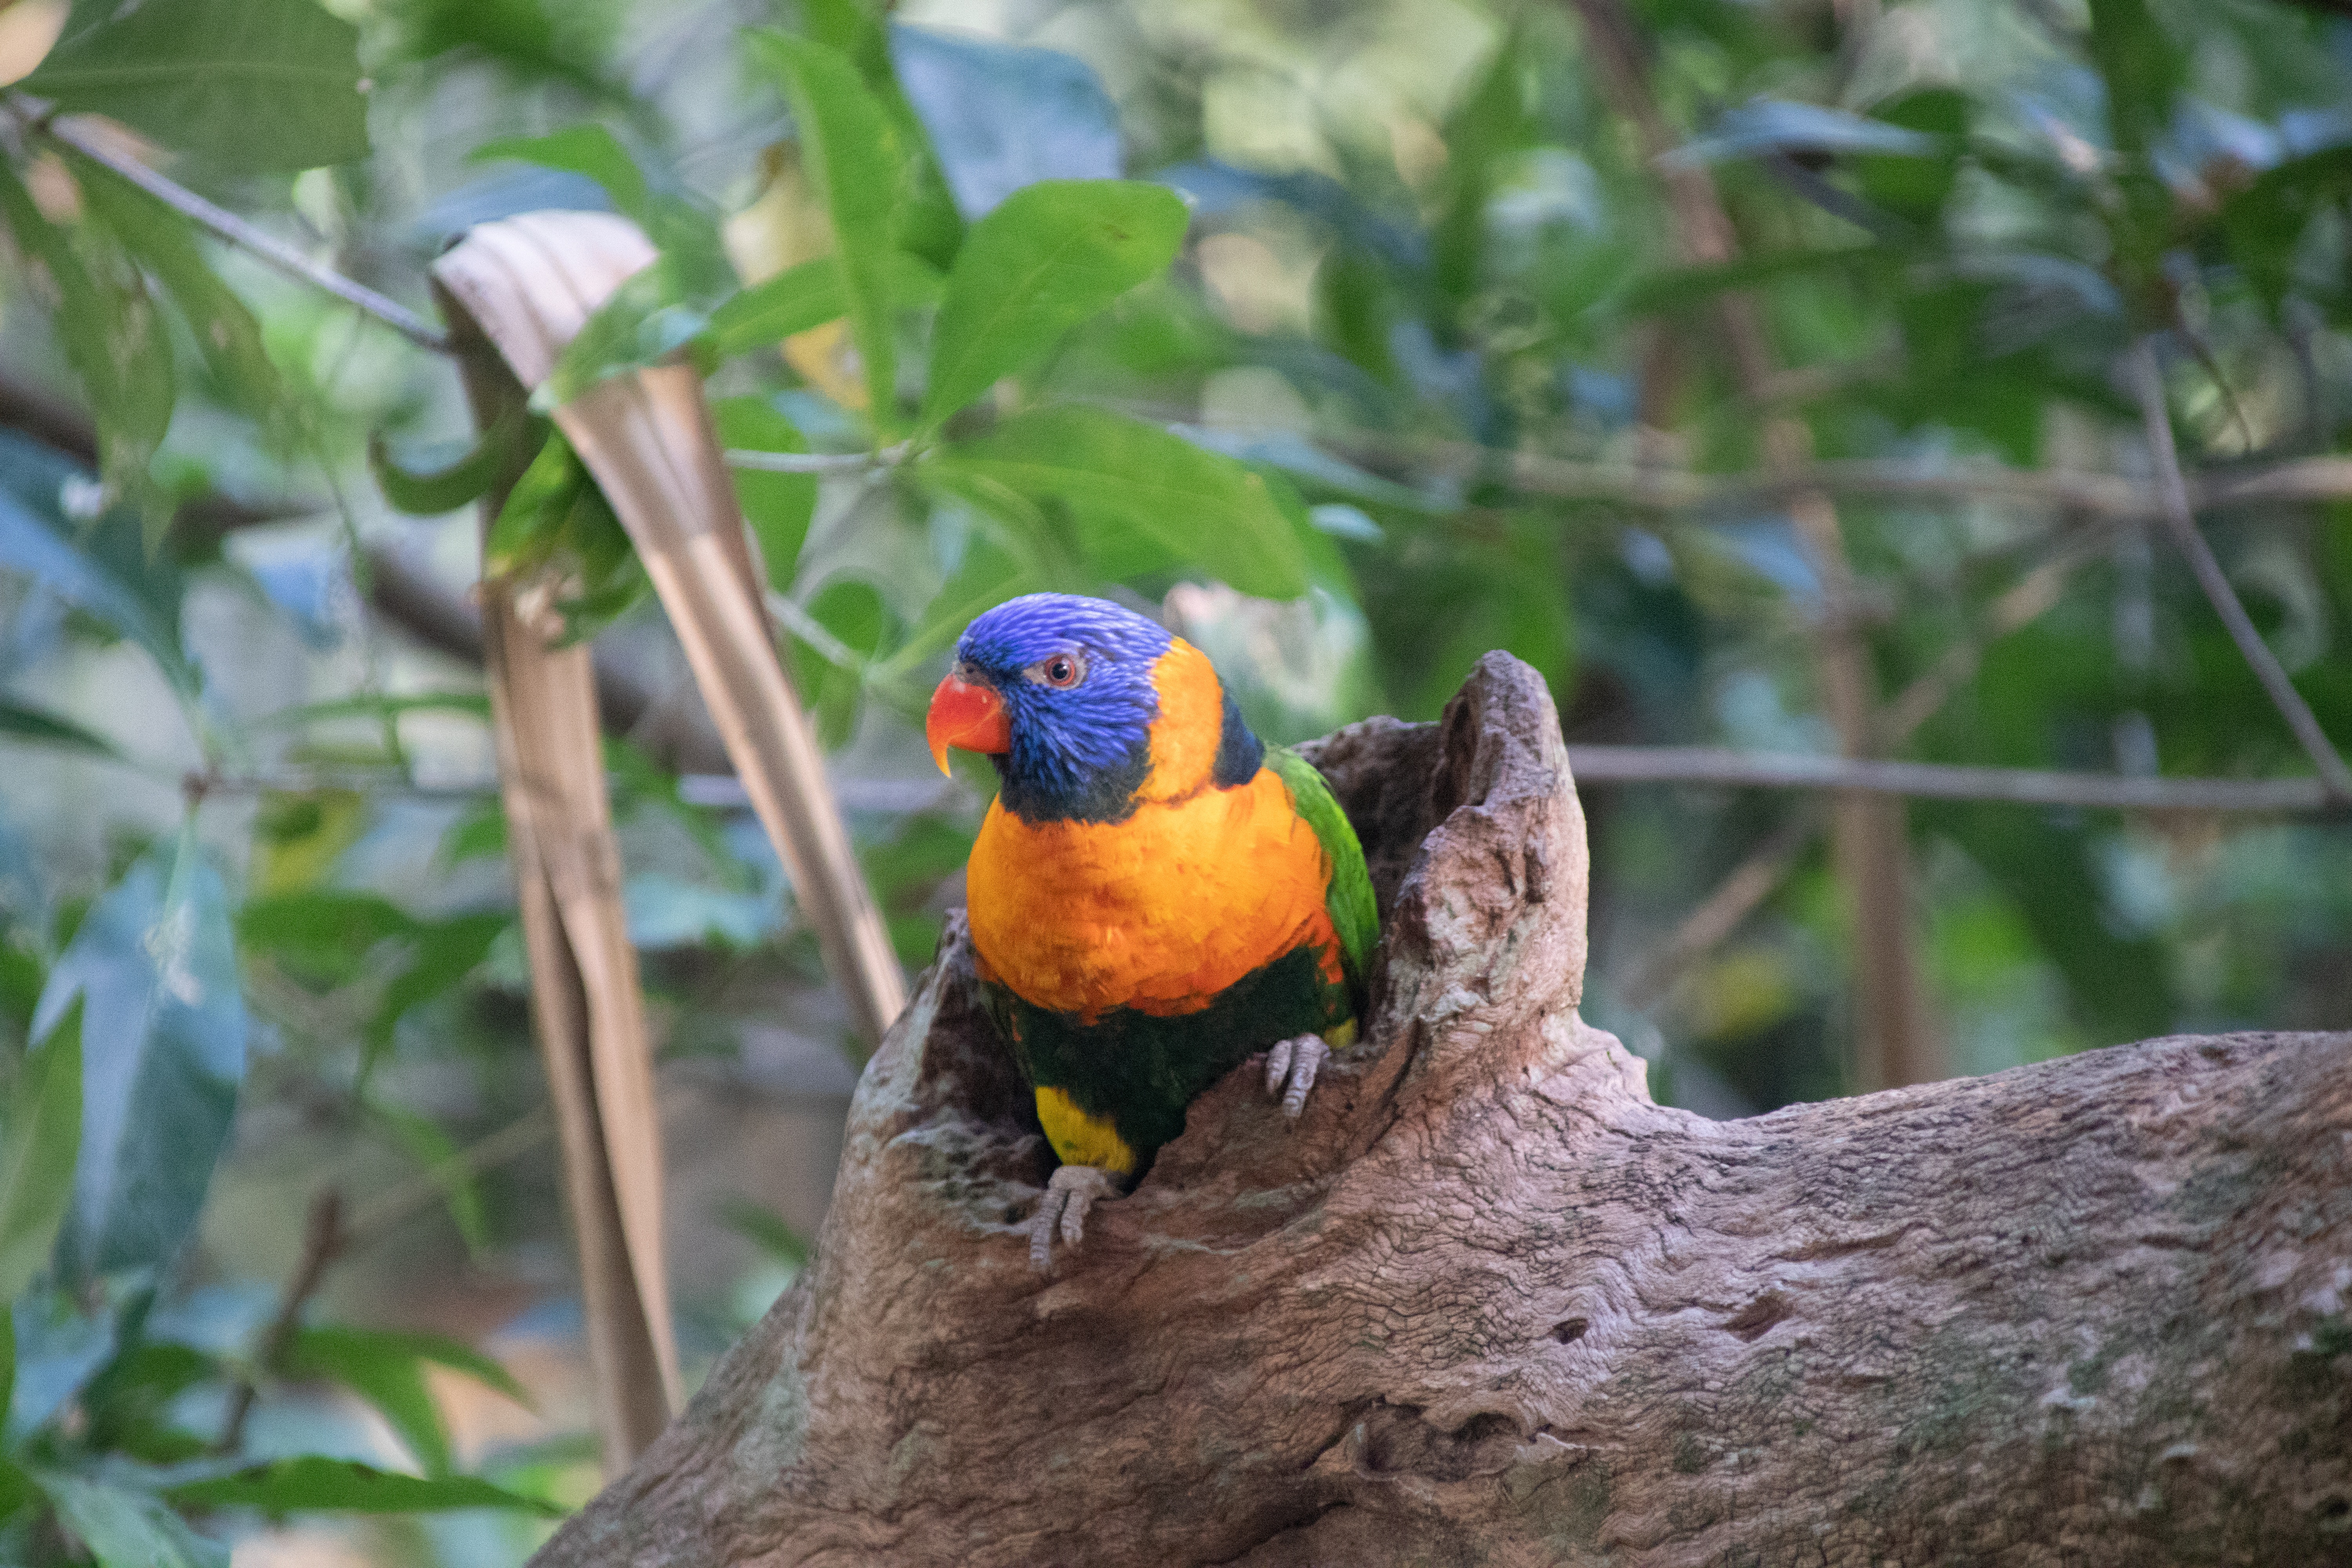
bird, vertebrate, beak, parrot, macaw, lorikeet, adaptation, organism, wildlife, branch, plant, budgie